Heritage Hill Historic District (Burlington, Iowa)

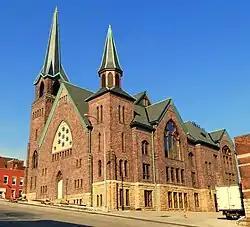
First United Methodist Church in 2013.

The Heritage Hill Historic District is a nationally recognized historic district located north of downtown Burlington, Iowa, United States. It was listed on the National Register of Historic Places in 1982. The area is primarily a residential neighborhood on the hill north of the central business district. Several churches act as a buffer and provide a transition from the residential area and the commercial areas in the valley. At the time of its nomination there were 141 structures in the district. The breakdown of their uses at that time included: 113 residences, 10 churches or religious use facilities, 7 public or government buildings, and 11 commercial structures. The district also includes North Hill Park, which has been in continuous use since the city was founded in 1836 and is one of the two oldest city parks in Burlington.